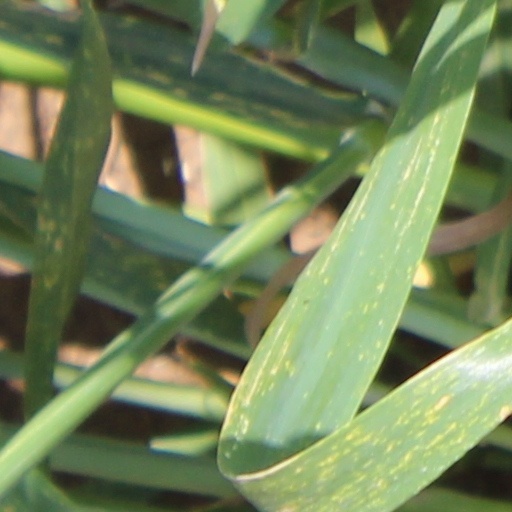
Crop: wheat